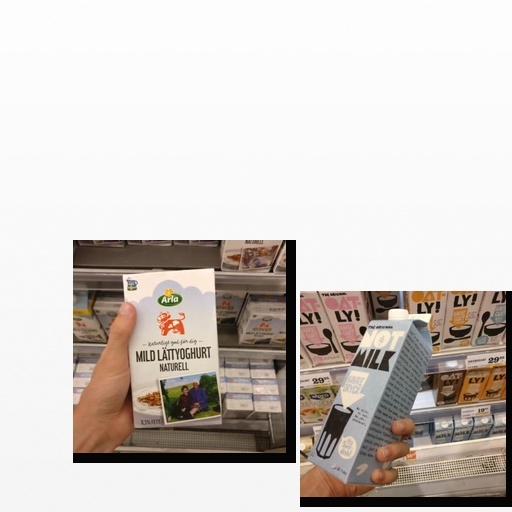
Food items: natural_low_fat_yogurt, oat_milk